Bessie Bonehill

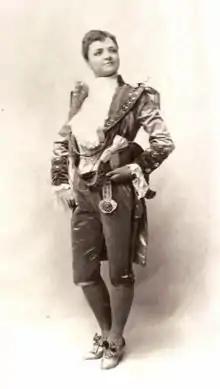

Bessie Bonehill (17 February 1855 – 21 August 1902) was an English vaudeville singer, comic entertainer and male impersonator. She toured widely in the United States in the 1890s, becoming "one of the most famous and wealthy entertainers of her day".